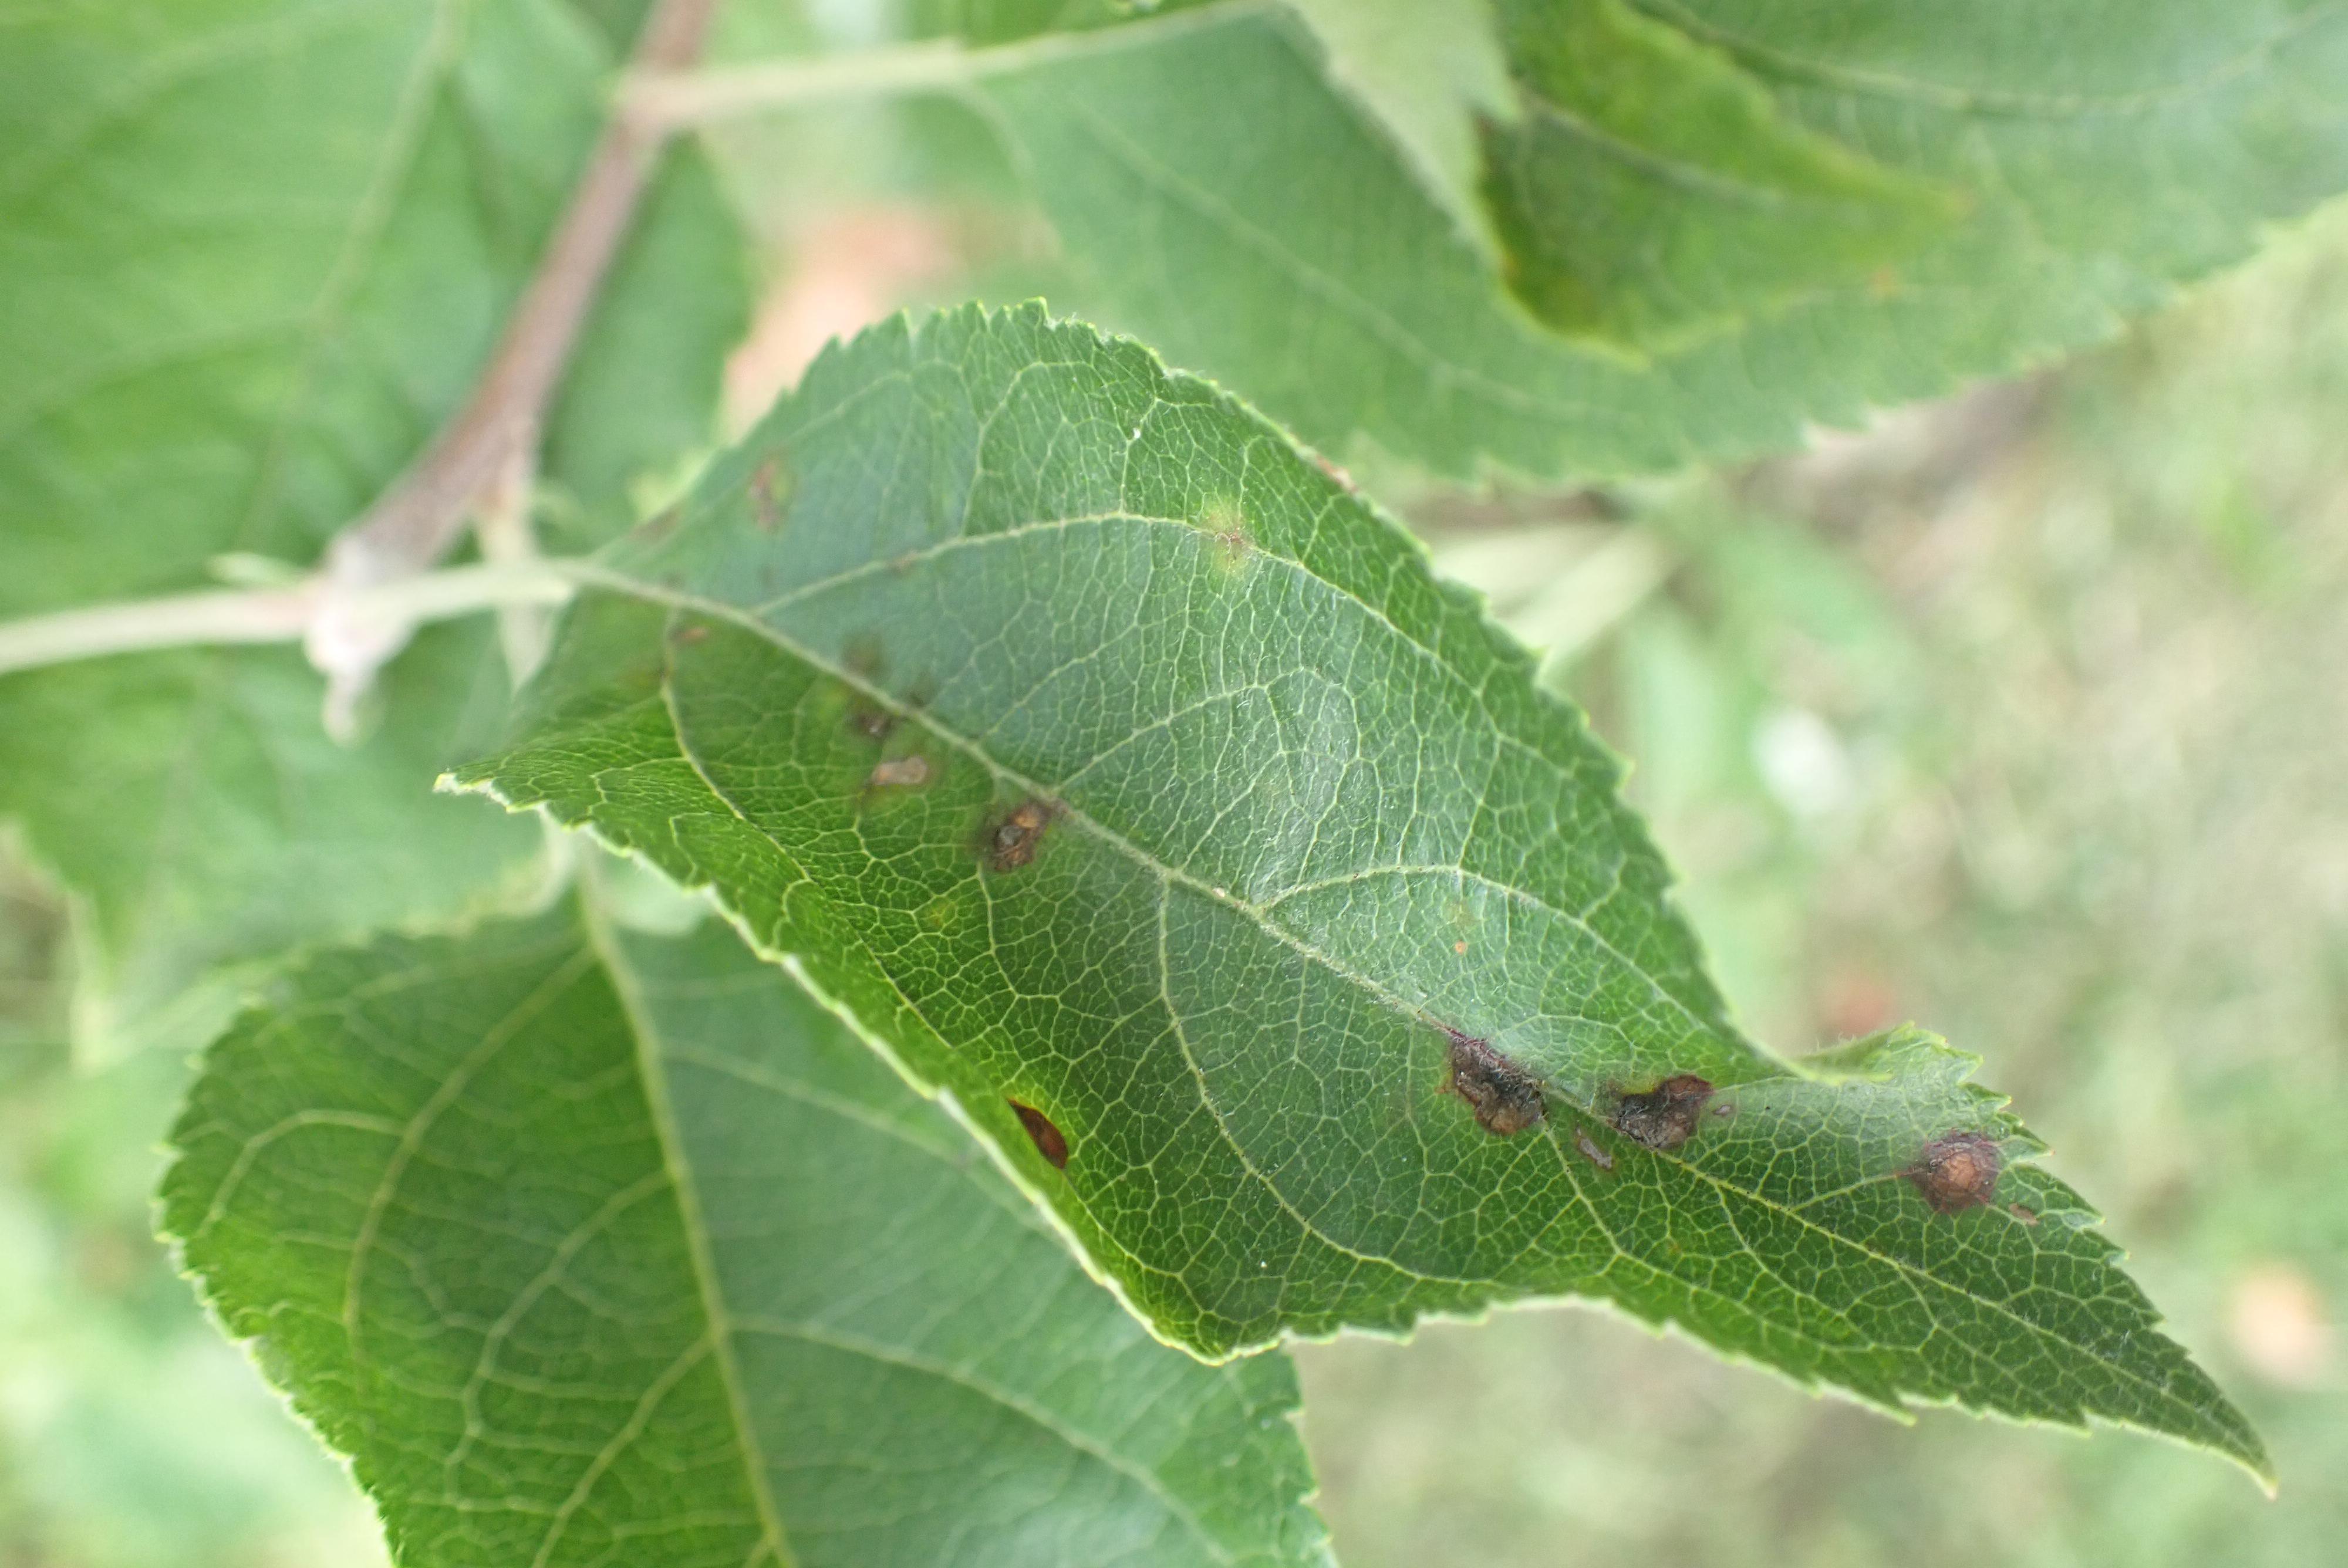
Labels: complex